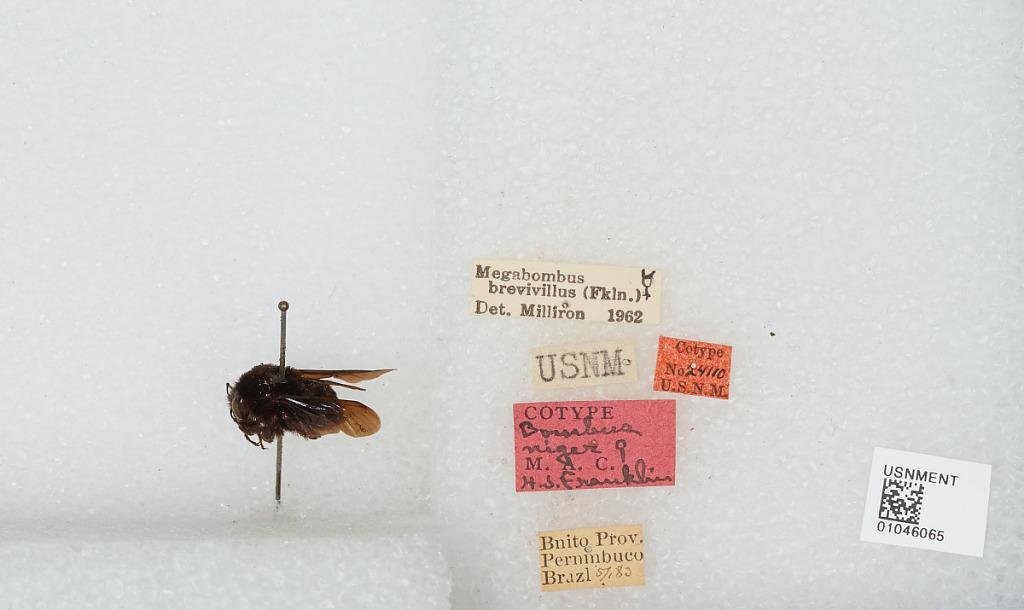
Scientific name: Bombus sp.
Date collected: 1983-1-5
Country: Brazil
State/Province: Pernambuco
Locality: Bonito
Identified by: Milliron